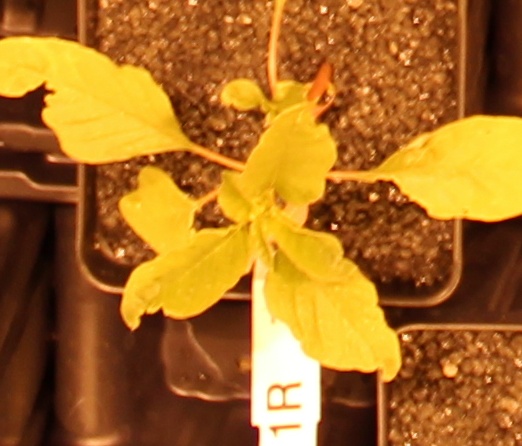
Label: Waterhemp